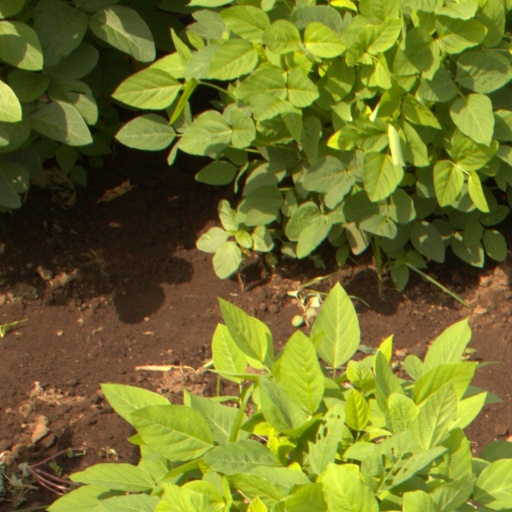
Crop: soybean